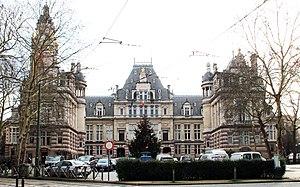
Hôtel de ville
Cette page reprend une partie des bâtiments remarquables se trouvant sur le trajet de la ligne 4 du tramway de Bruxelles.